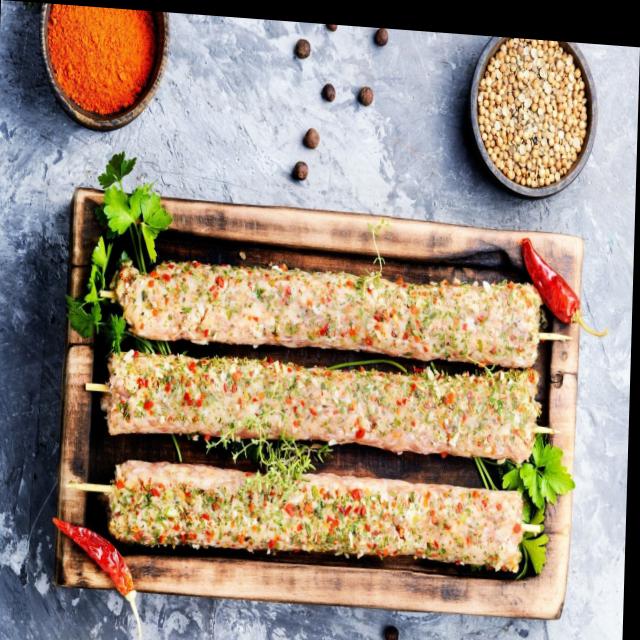
Dish: kebab